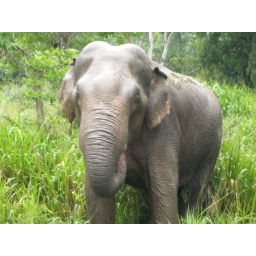
Wild elephant by the road